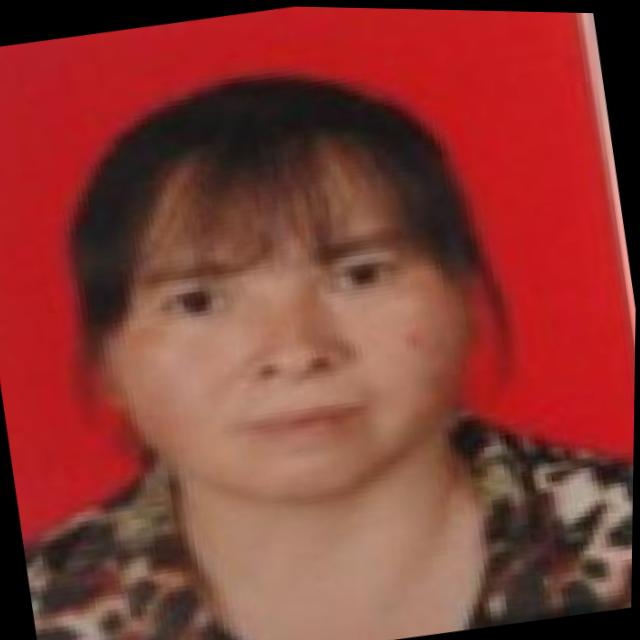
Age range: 45-64